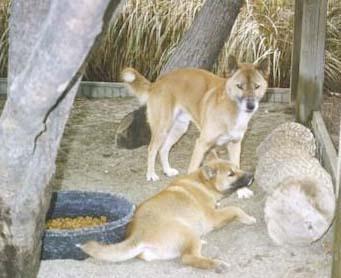
dingo